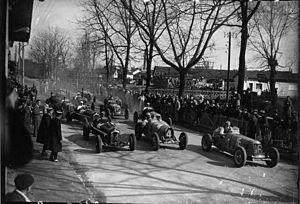
Tazio Giorgio Nuvolari, dit Tazio Nuvolari, né le 16 novembre 1892 à Castel d'Ario et mort le 11 août 1953 à Mantoue, est un pilote motocycliste et un pilote automobile italien également connu sous les surnoms d'Il Mantovano Volante ou Nivola. Deux fois champion d'Italie de vitesse moto en 1925 et 1927, champion d'Europe de vitesse moto en 1926 et champion d'Europe des pilotes automobiles en 1932, il reste célèbre tant pour ses exploits en course que pour sa personnalité et son style de pilotage.